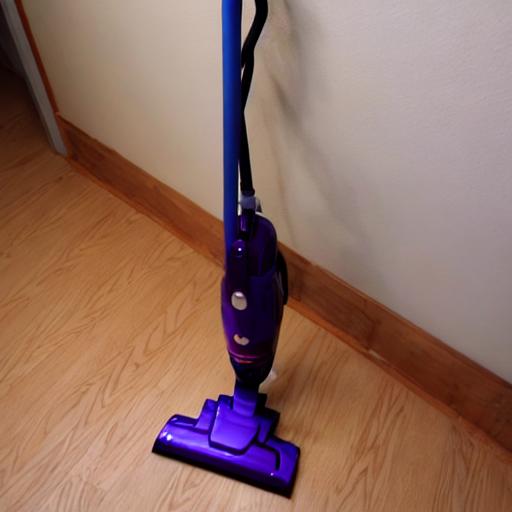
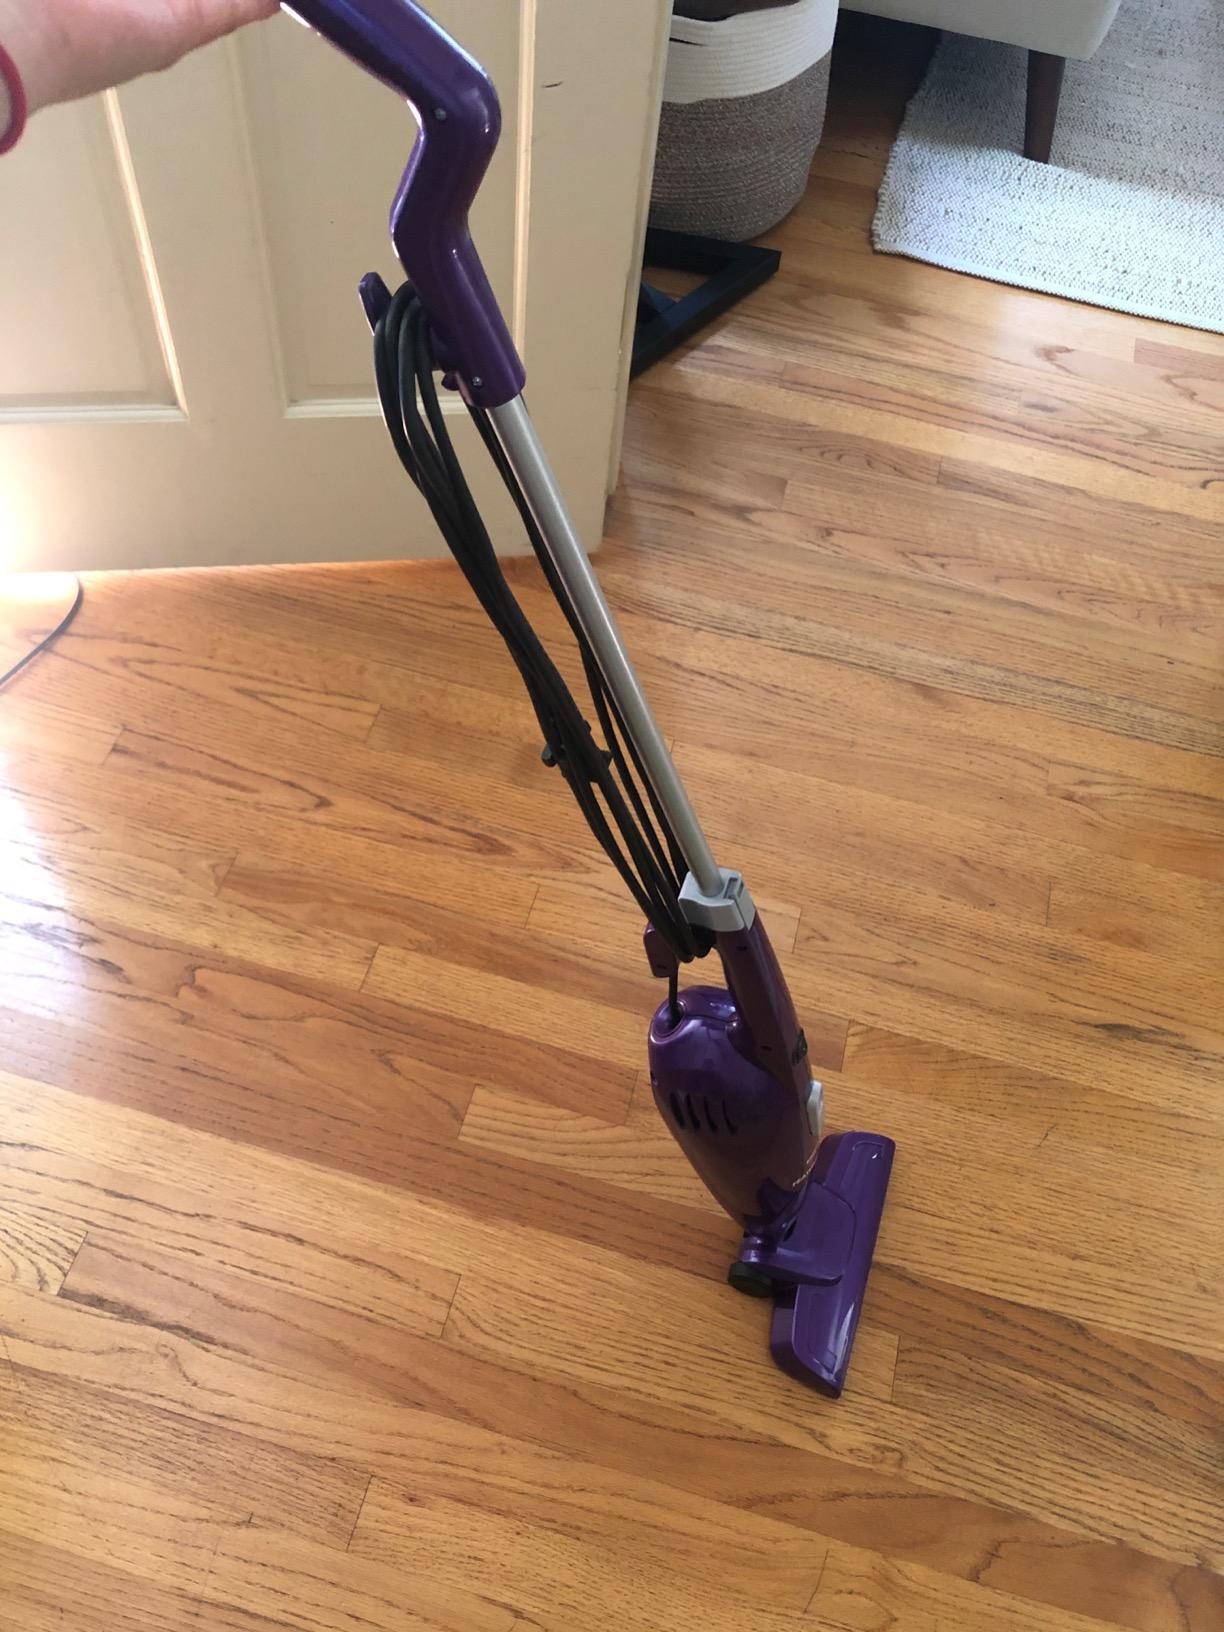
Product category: items_vacuum
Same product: no